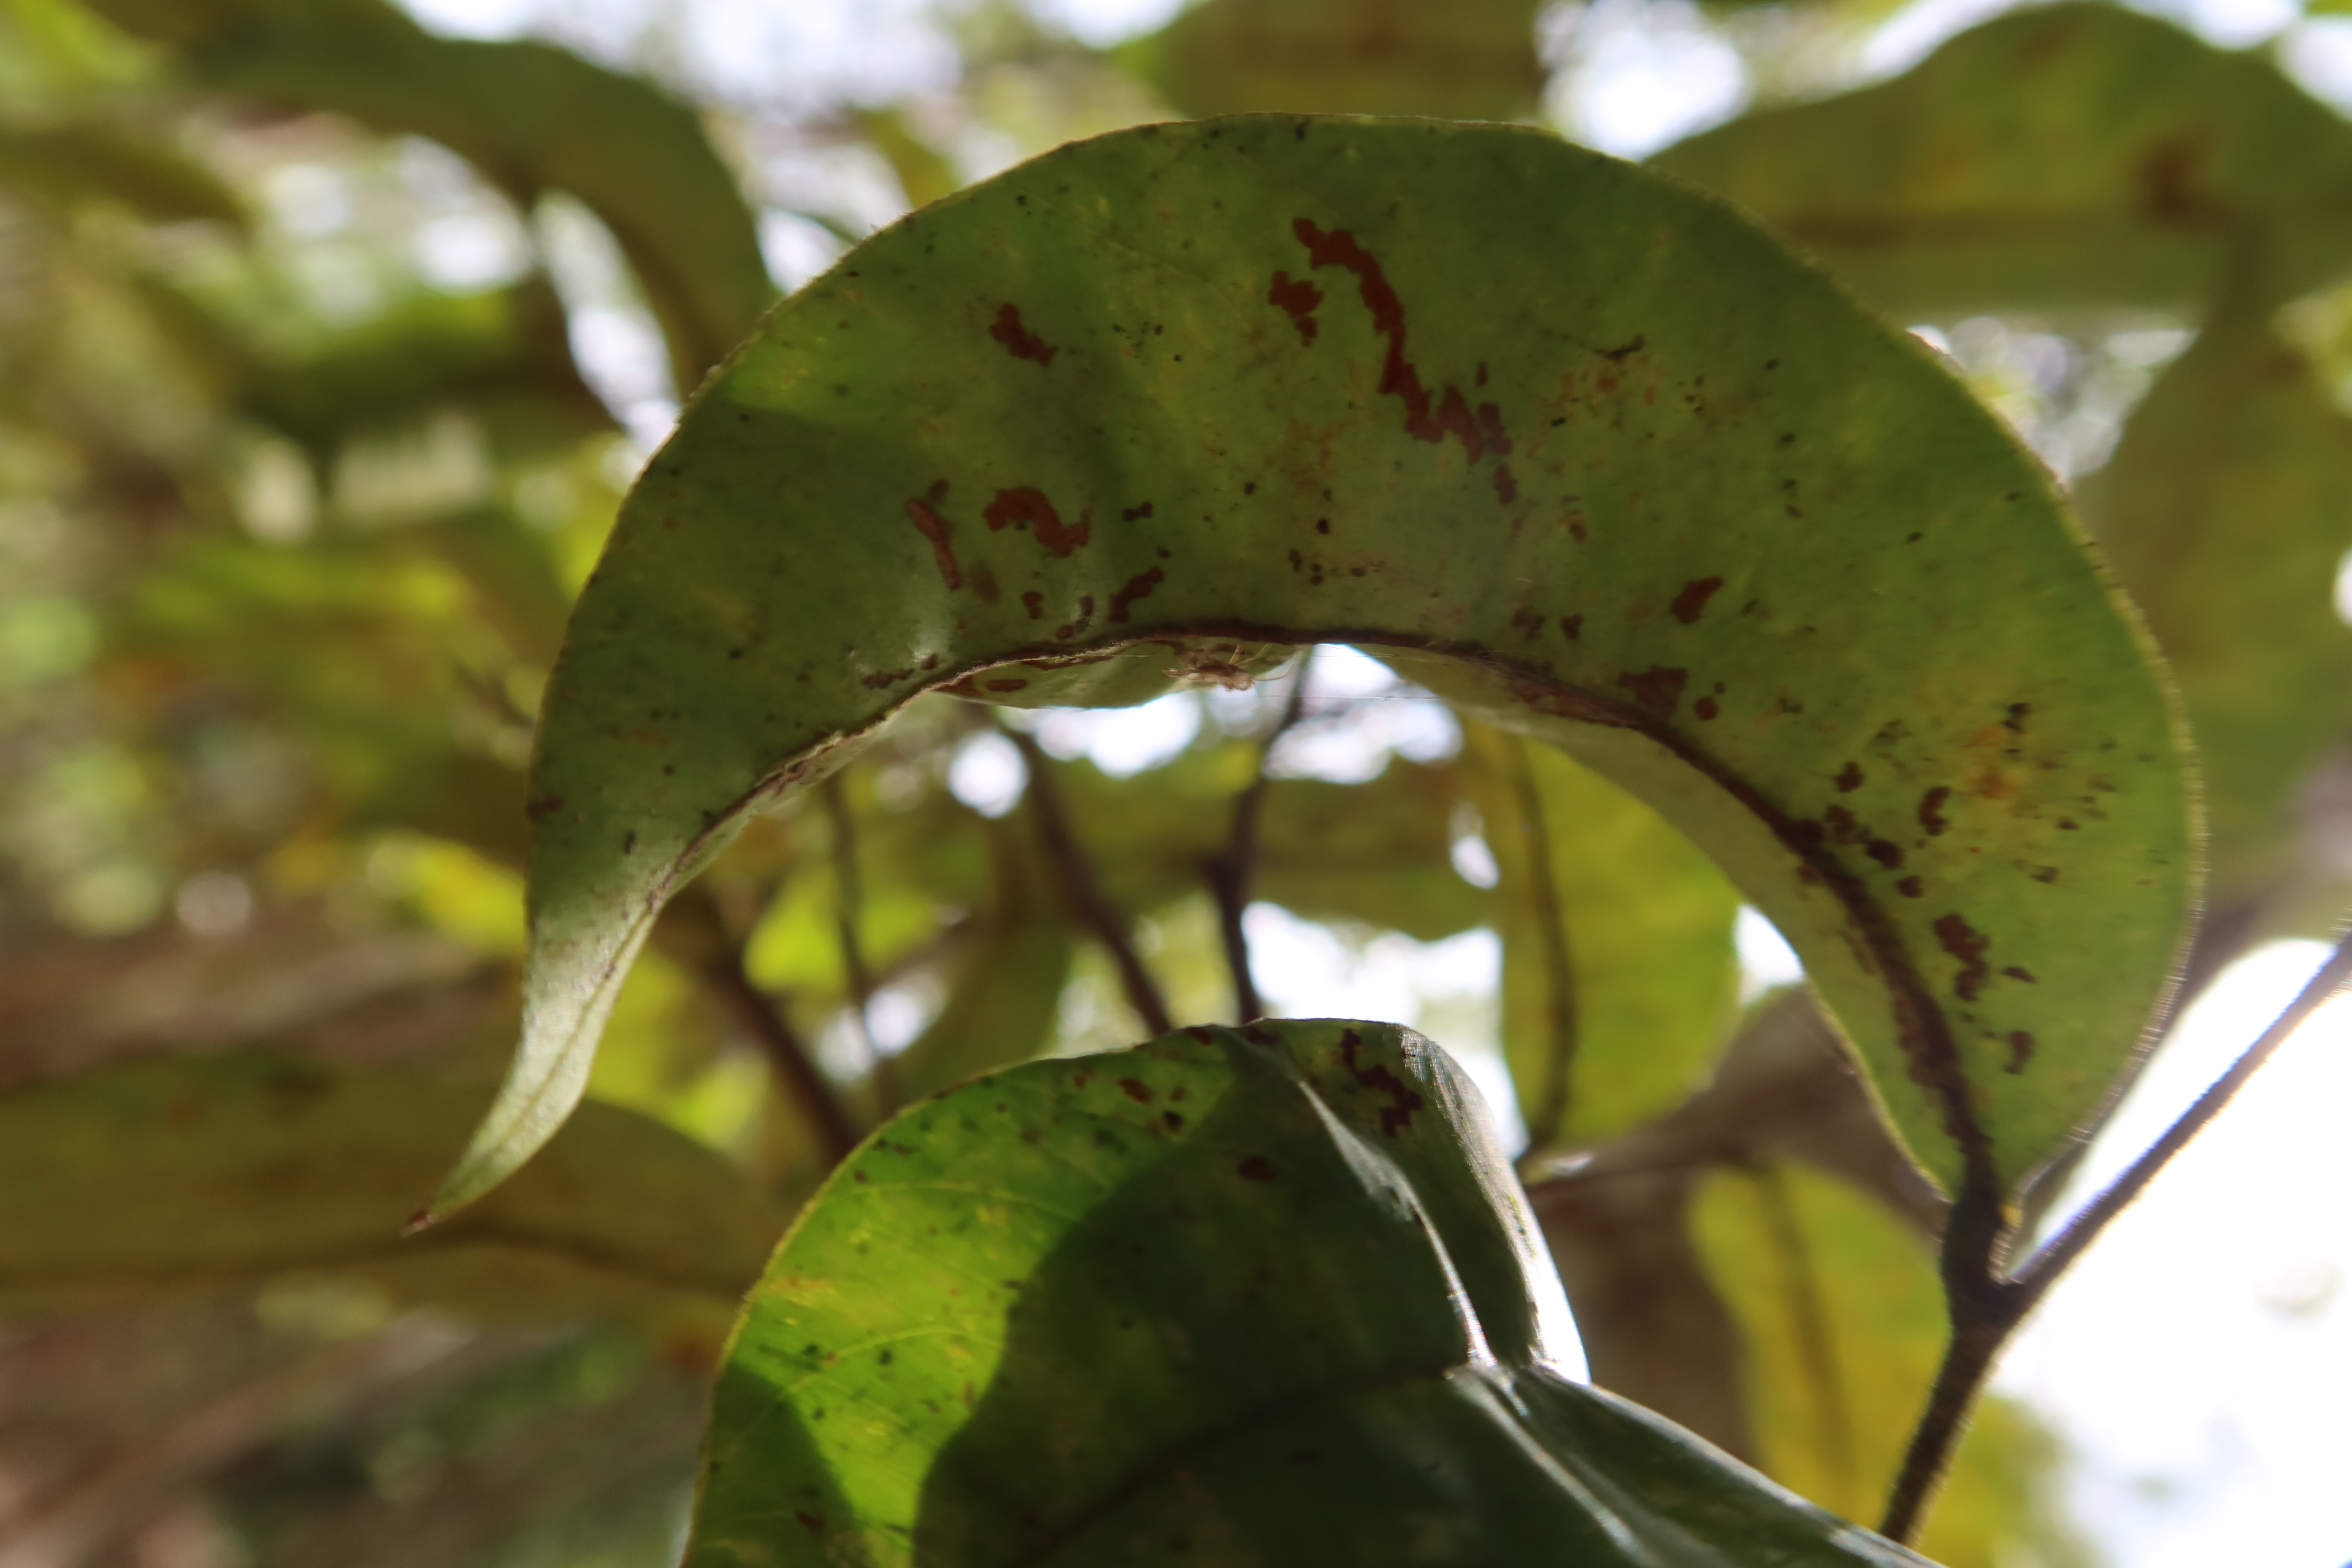
Label: Black spots